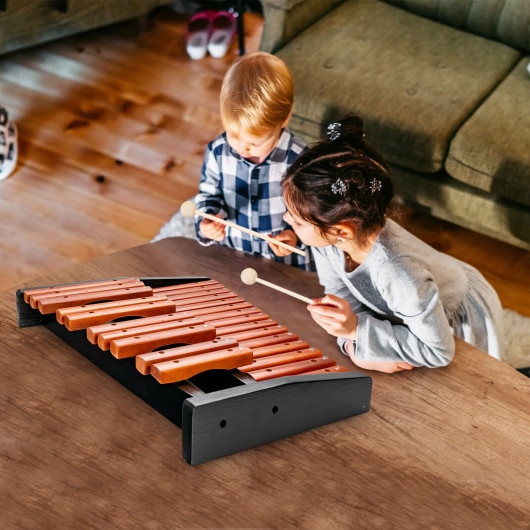
25 Notes Xylophone Wooden Percussion Educational Instrument with 2 Mallets
This 25 notes percussion xylophone is a good choice to offer musical enjoyment for both kids and adults. Two rows of keys with 25 notes enable you and your kids to play your own music with the mallets and fully enjoy its mellow timbre. Besides hardwood keys can serve children for a long time. Wooden base keeps it stable and sturdy. What’s more smooth surface and round edges protect your kids from scratches. It also comes with a portable bag for convenient storage and carrying. You can freely store it in any corner. Meanwhile the percussion xylophone is ideal for both kids and adults. Our xylophone can be used in school band performance music teaching or party allowing you to have fun with your kids friends and family. If you are looking for apercussion xylophone like this do not hesitate to place an order! 25 notes diatonic scale from F to F semitone scale from F to D Mellow timbre to inspire kid’s interest in music and cultivate their creativity Hardwood keys and pine wood base for high durability and stability Painted surface and rounded edges to prevent scratching Suitable for teachers teenagers preschools and music lovers Ideal for band performance party family gathering and music teaching Carrying bag for easy transport and storage A whole set of xylophone for convenient use ● 25 Notes Xylophone : This 25 notes percussion xylophone can offer you a wide range of beautiful musical sound. Two rows of keys with marked notes also allow children to freely play music. What’s more wooden keys can provide mellow timbre which helps you to cultivate your kid’s music sense. ● Durable and Exquisite Craftsmanship: With high-quality hardwood keys our percussion xylophone can offer a long-lasting service life. Besides the wooden base made of pine wood ensures high stability and sturdiness. Its smooth surface and rounded corners protect children’ delicate skins from scratching. ● Wide Range of Application: This percussion xylophone is not only suitable for beginners but is also perfect for music lovers of different ages. With our 25 notes xylophone both kids and adults can have fun with wonderful music. Apart from that it's ideal for parties music teachings and school band performances. ● Easy to Carry and Store: Thanks to the carrying bag you can easily and effortlessly carry the xylophone wherever you go enabling enjoy the music anytime and anywhere. In addition its compact size and space-saving shape allow you to conveniently place our xylophone in any corner of your house when it is not in use. ● More Product Details: This 25 notes xylophone is equipped with a portable bag and 2 mallets. Its dimension is 16.5" (L) x 22.5" (W) x 6.5" (H) and it it weights about 56 lbs. The dimension of the portable bag is 20" (L) x 25" (W) x 4.5" (H). Additionally the length of the mallet is 8". Color: Brown Black Material: Hardwood+ pine wood Overall dimension: 16.5" x 22.5" x 2.5" (L x W x H) Size of the carrying bag: 20" x 25" x 4.5" (L x W x H) Net weight:8.93 lbs Box Qty: 1(May vary by batch) Package includes: 1 x 25 Notes xylophone 2 x Mallets 1 x Carrying bag 1 x Instruction
Brand: Costway
Category: Arts & Entertainment > Hobbies & Creative Arts > Musical Instruments > Percussion > Glockenspiels & Xylophones > Xylophones